Balastor's Barracks

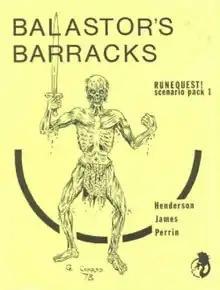

Balastor's Barracks is a tabletop role-playing game adventure for "RuneQuest", originally published by Chaosium in 1978. Set in Greg Stafford's world of Glorantha, against the backdrop of an , the adventurers search for a lost artifact.